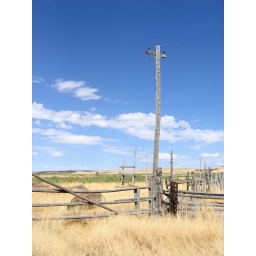
A utility pole in front of a blue sky at a rural farm